Scuderia Ferrari

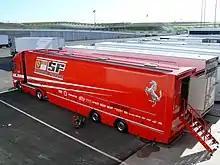
A Ferrari truck displaying Ferrari's sponsors in 2008

Alongside Jordan Grand Prix, the team was required to run non-tobacco liveries in United States Grand Prix in the 2000s due to United States Tobacco Master Settlement Agreement requirements, as Phillip Morris was sponsoring Team Penske at the time; a clause in the settlement allowed each tobacco company to sponsor only one sporting entity. In September 2005, Ferrari signed an extension of the arrangement until 2011 at a time when advertising of tobacco sponsorship had become illegal in the European Union, and other major teams had withdrawn from relationships with tobacco companies (e.g. McLaren had ended its eight-year relationship with West). In reporting the deal, "F1 Racing" magazine judged it to be a black day for the sport, putting non-tobacco funded teams at a disadvantage and discouraging other brands from entering a sport still associated with tobacco. The magazine estimated that between 2005 and 2011, Ferrari received $1 billion from the agreement. The last time Ferrari ran explicit tobacco sponsorship on the car was at the 2007 Chinese Grand Prix, with barcodes and other subliminal markers used afterwards.